The Phil Silvers Show

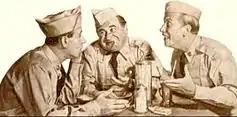
An advertisement for Camel cigarettes from 1957. Shown are Pvt Doberman (Maurice Gosfield, center) and Cpl Henshaw (Allan Melvin, right).

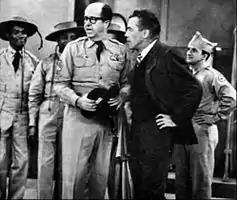
Ed Sullivan made his first cameo television appearance on the show.

Bilko's right-hand men were Cpl. Rocco Barbella (Harvey Lembeck) and Cpl. Steve Henshaw (Allan Melvin), and his long-suffering superior was Col. John T. Hall (Paul Ford). Bilko's motorpool platoon included Herbie Faye (a former burlesque crony of Silvers) as Cpl. Sam Fender, Maurice Gosfield as Pvt. Duane Doberman, Billy Sands as Pvt. Dino Paparelli, Mickey Freeman as diminutive Pvt. Fielding Zimmerman, Tige Andrews (billed under his given name, Tiger Andrews) as Pvt. Gander, Jack Healy as the tough-talking Pvt. Mullen, Maurice Brenner as Pvt. Irving Fleischman, Karl Lukas as Pvt. Stash Kadowski, former middleweight boxer Walter Cartier as botany fiend Pvt. Claude Dillingham (in season one), Bernie Fein as Pvt. Gomez, P.Jay Sidney as Pvt. Palmer and Terry Carter as Pvt. Sugarman. Sidney and Carter (and Billie Allen, who played WAC Billie) were African American and regularly appeared in the series at a time when American society (and television) was largely segregated. The Army was desegregated under President Harry Truman.